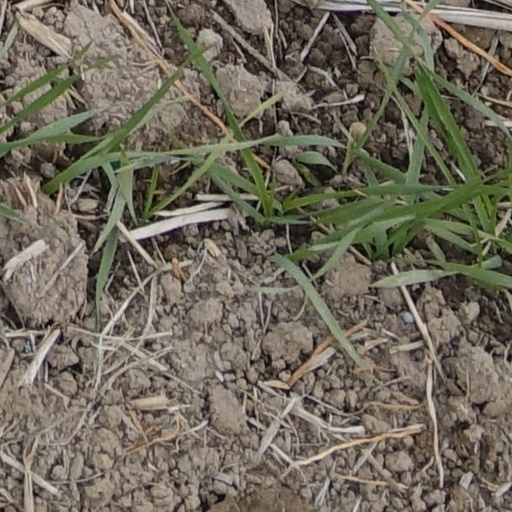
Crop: wheat